Mapple Glacier

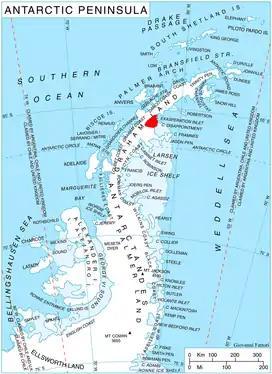
Location of Aristotle Mountains on the Antarctic Peninsula.

Mapple Glacier is a narrow glacier long, flowing eastward between Arkovna Ridge and Stevrek Ridge in the Aristotle Mountains of Antarctica to enter Sexaginta Prista Bay on the east side of Graham Land. It lies north of Melville Glacier and is separated from it by a line of small peaks. The glacier was surveyed by the Falkland Islands Dependencies Survey in 1961, and was named by the UK Antarctic Place-Names Committee after Father Mapple, the whalemen's Nantucket priest in Herman Melville's "Moby-Dick".